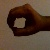
The image shows a hand gesture representing the number 0 in Indian Sign Language.